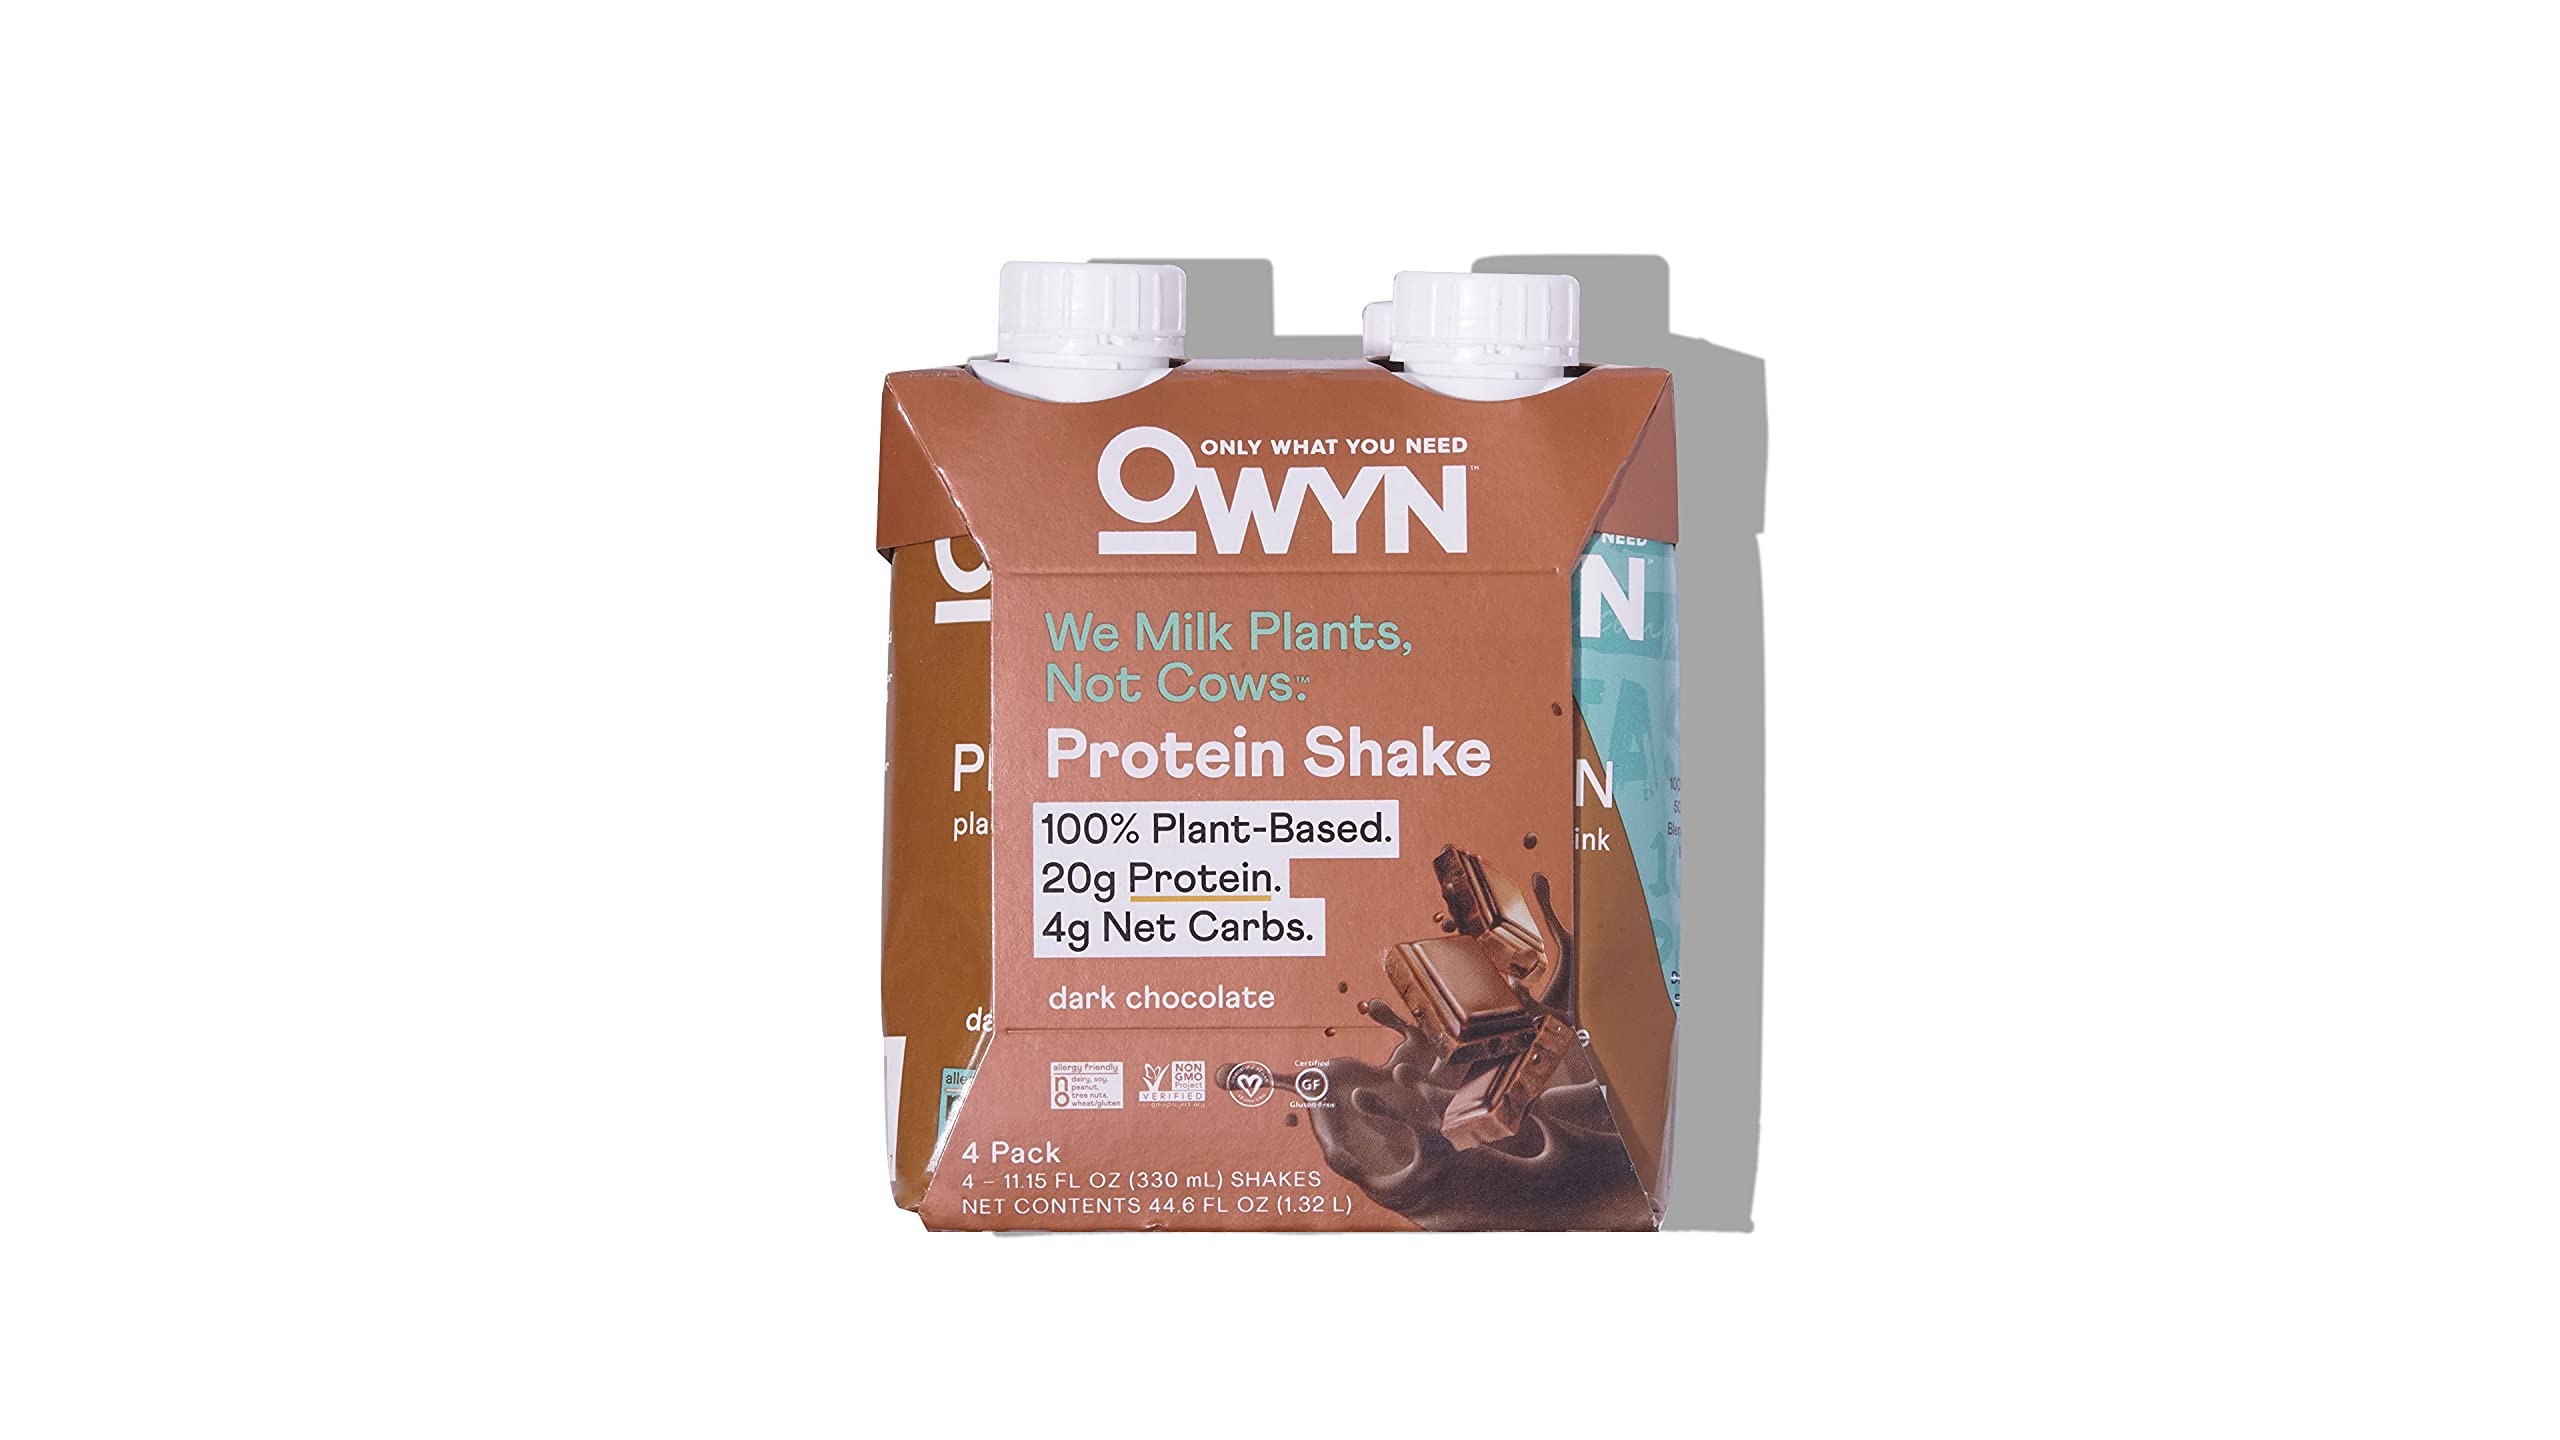
Item Name: OWYN Dark Chocolate Plant Based Protein Shake 4pk, 11.15 FZ
Bullet Point 1: Vegan Gluten Free: This protein shake is made with plant-based ingredients and is free of gluten, wheat, tree nuts, peanuts, soy, and milk.
Bullet Point 2: Medium Caffeine: Contains 150 mg of medium-release caffeine to help provide a boost of energy.
Bullet Point 3: Dark Chocolate Flavor: Features a rich, decadent dark chocolate flavor that tastes great on its own or mixed with water or milk.
Bullet Point 4: Liquid Form: Comes in a convenient liquid form that is easy to mix and drink.
Bullet Point 5: 4 Pack: Comes in a 4-pack of 15 fluid ounce bottles for a total of 60 fluid ounces of protein shake.
Product Description: Beverage
Value: 44.6
Unit: Fl Oz

Price: 8.29